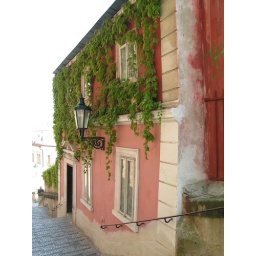
A colorful home within the Prague Castle walls.